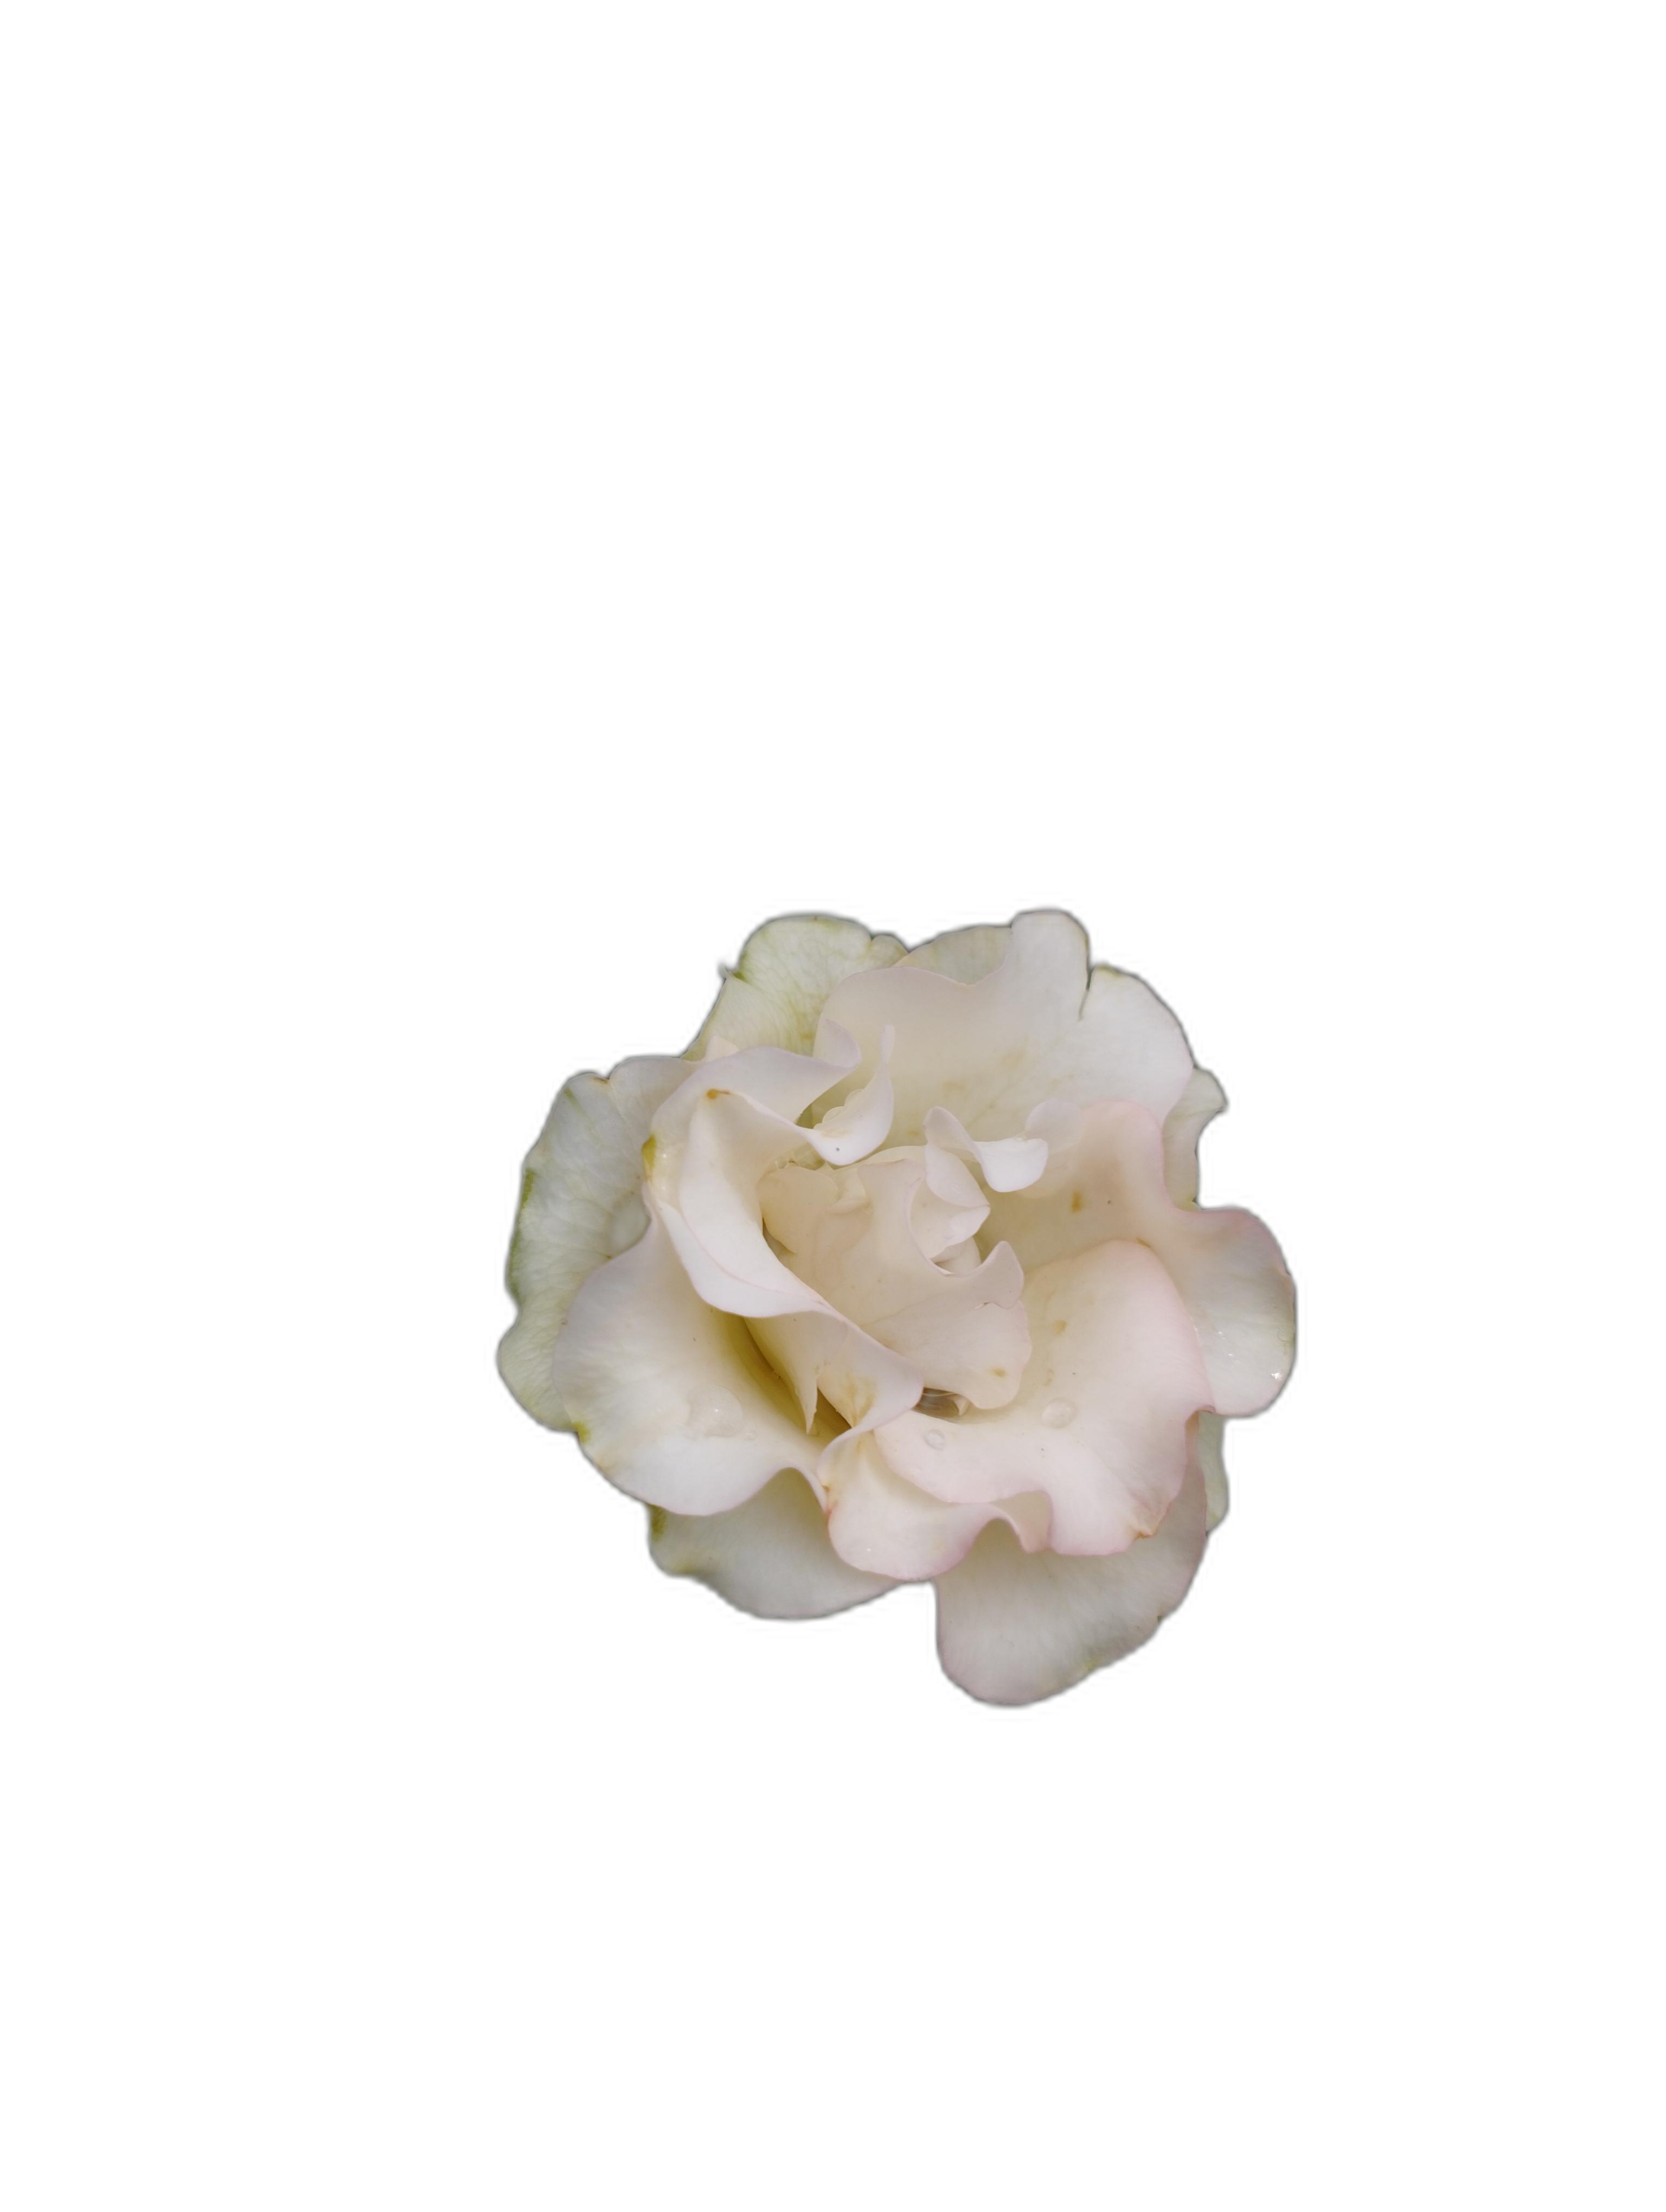
Label: Rose